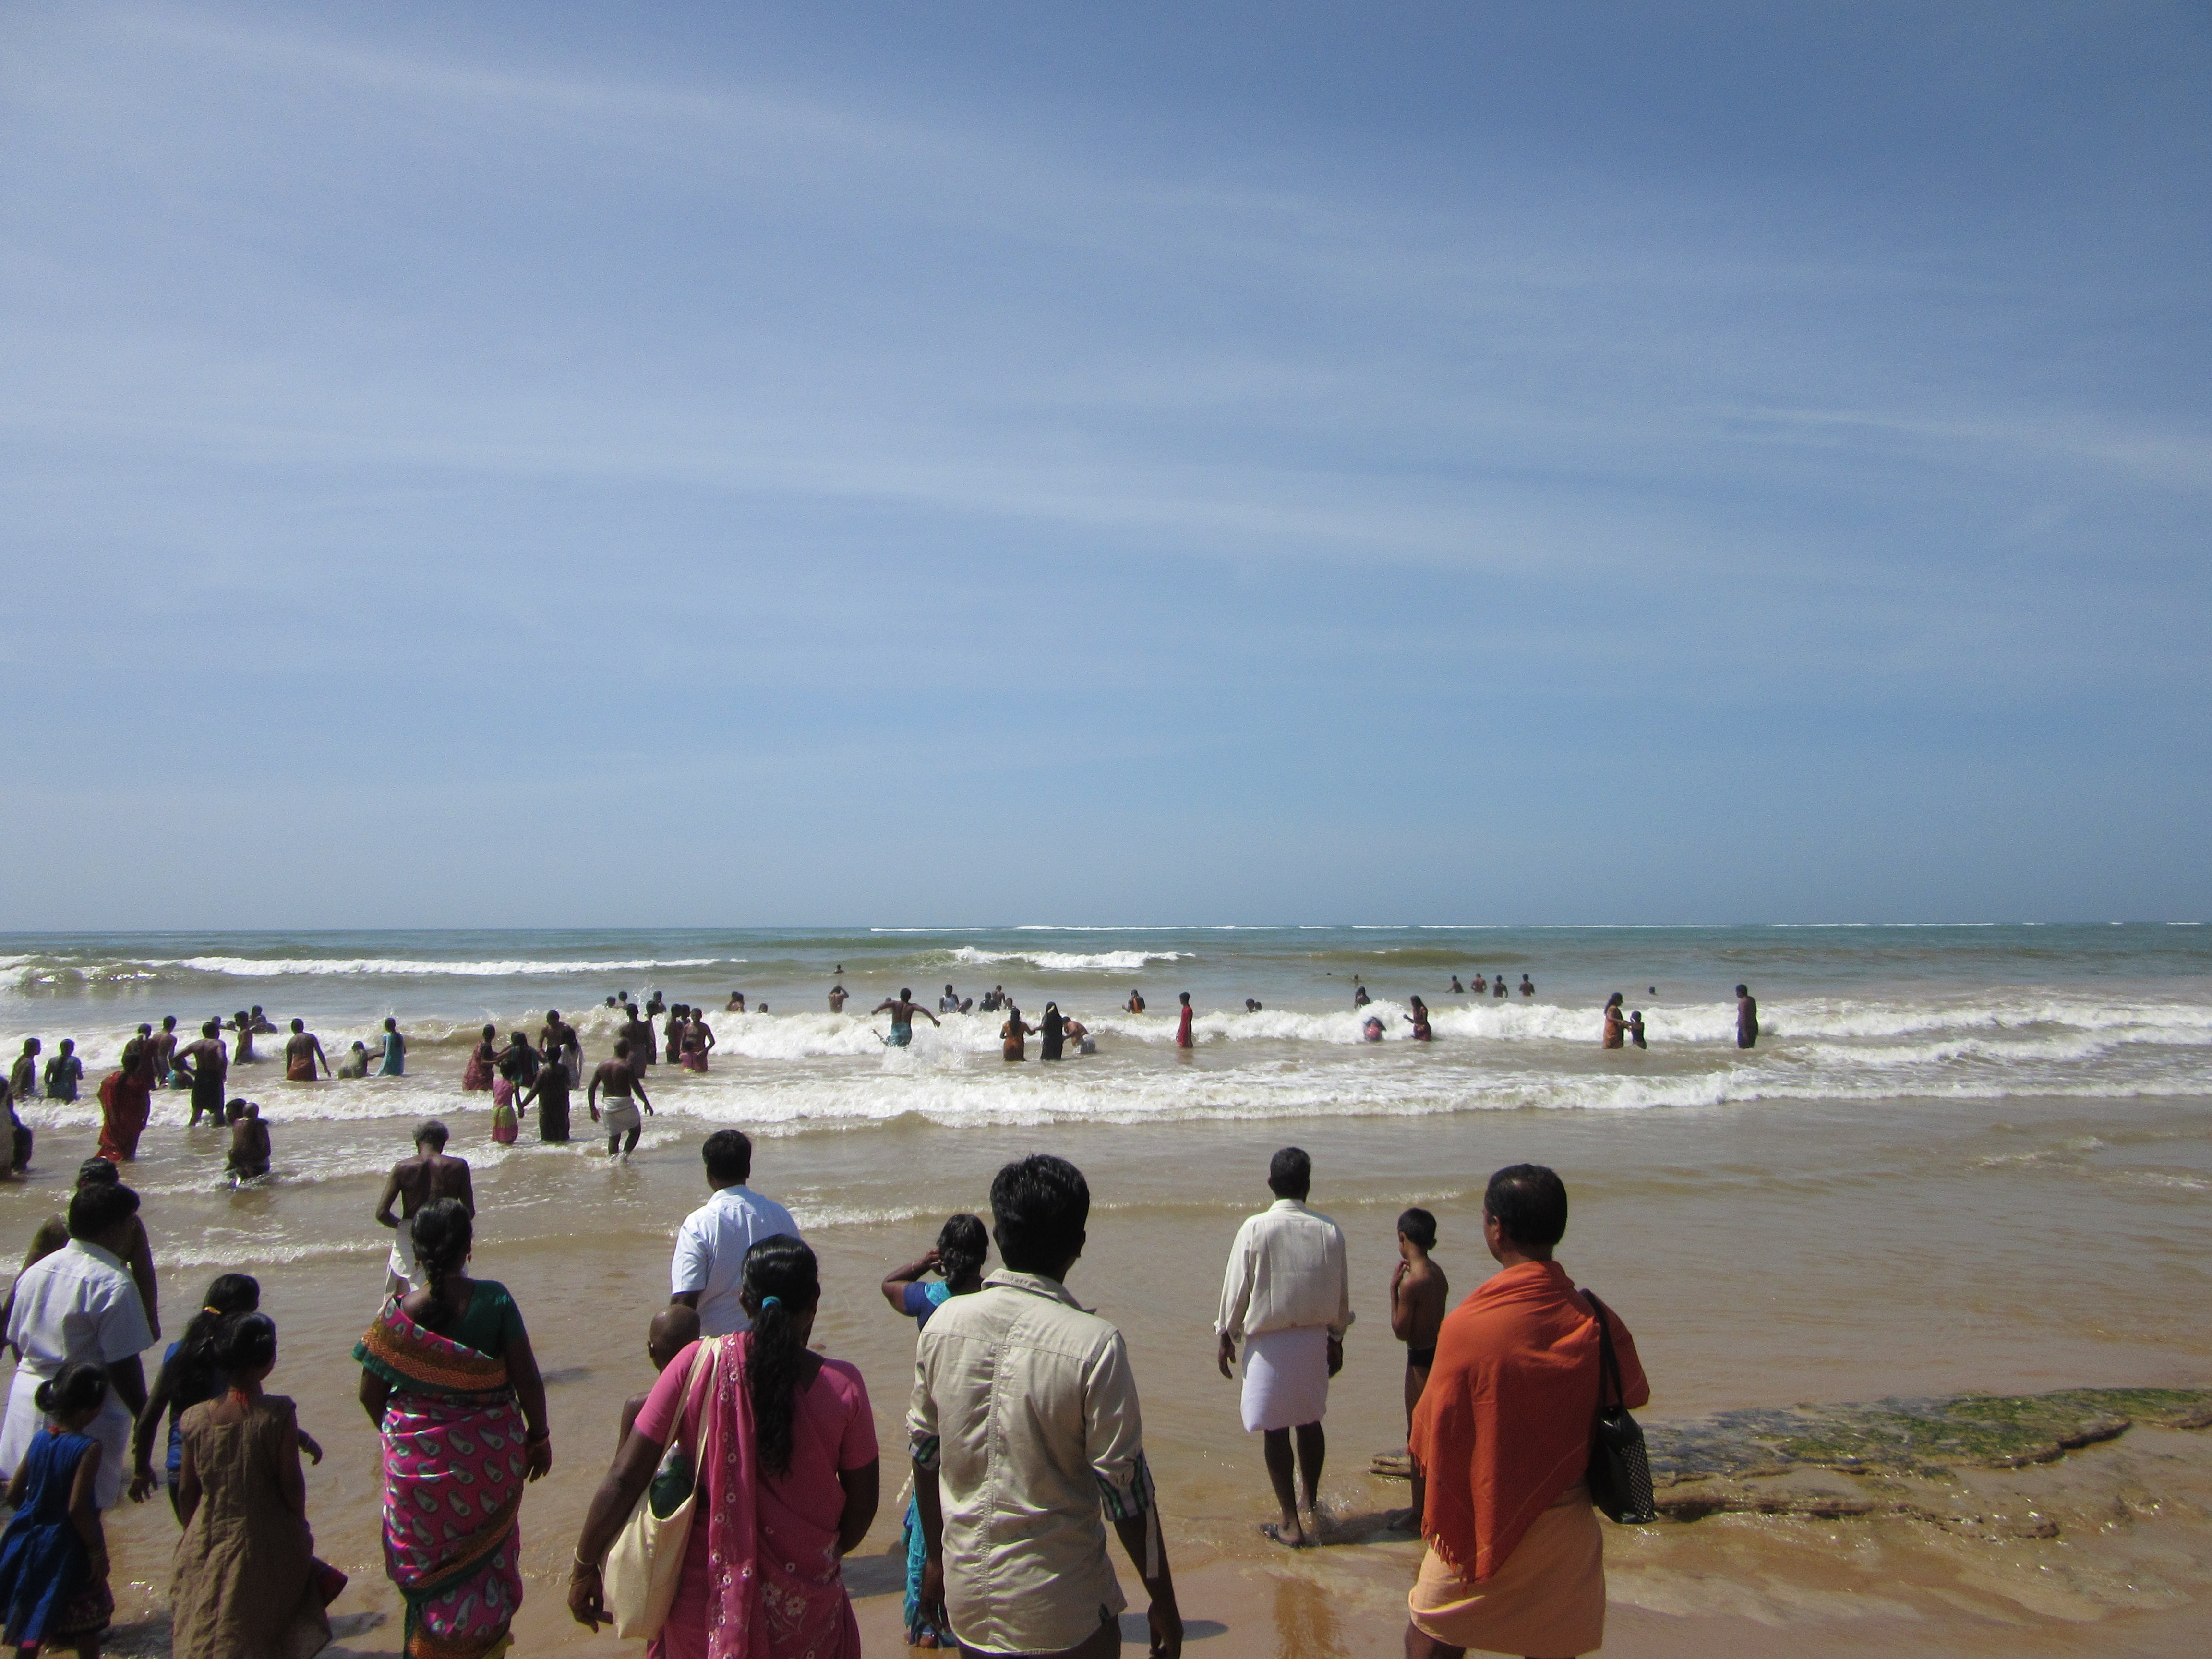
beach, sea, coast, sand, ocean, people, shore, crowd, vacation, body of water, india, hindu, bay of bengal